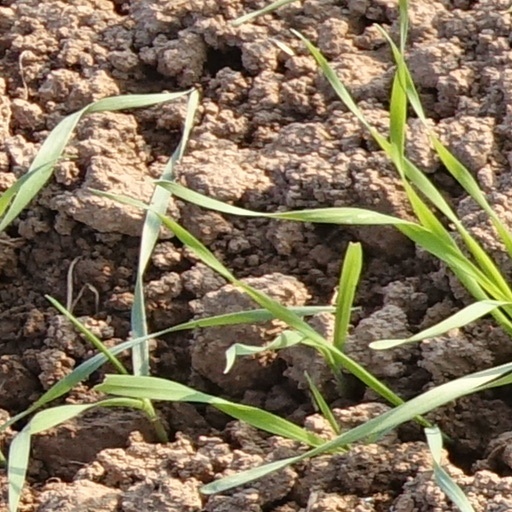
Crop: wheat